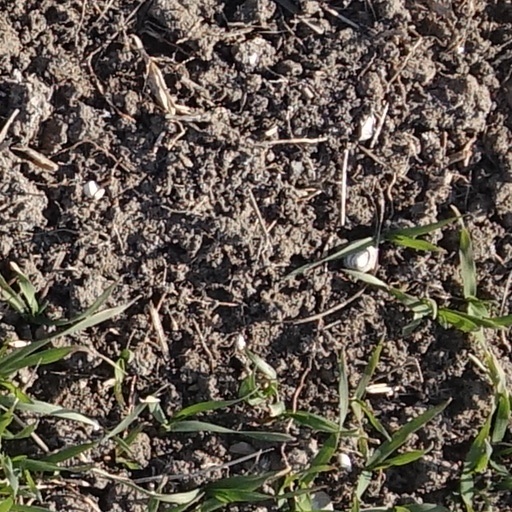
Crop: wheat